Urien

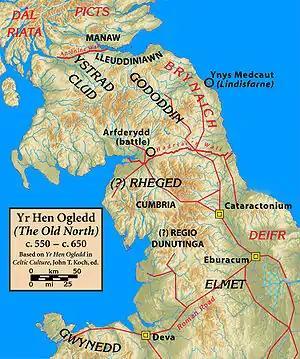
Places mentioned in early Welsh sources concerning Urien's period

The "Historia Brittonum" is our only "historical" record of Urien, though its usefulness for reconstructing history is often doubted, as it was compiled and adapted hundreds of years after Urien's death from various sources. Interestingly, in a later prologue attached to the text, the author of the "Historia Brittonum" claims to have assembled his text based on the work of Rhun, Urien's son, who is also credited with baptising Edwin of Northumbria in 637, together with (or identical to) Paulinus of York, though this existence of Rhun's text is debated. Based on Bede and a Northumbrian source David Dumville called "the Anglian collection of royal genealogies and regnal lists", the text synchronises Urien's life to the reign of Theodric (r. 572-579) and Hussa of Bernicia (r. 585-92).